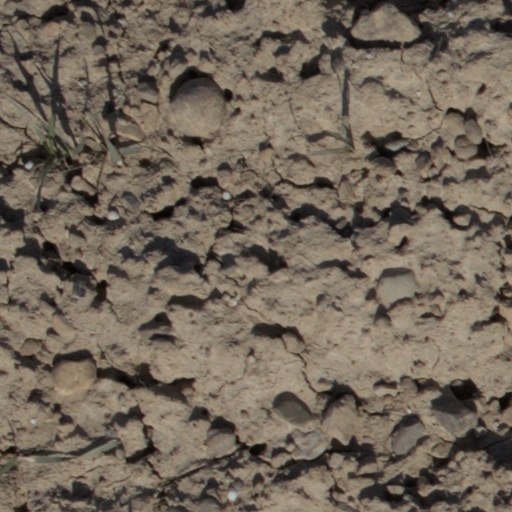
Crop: wheat